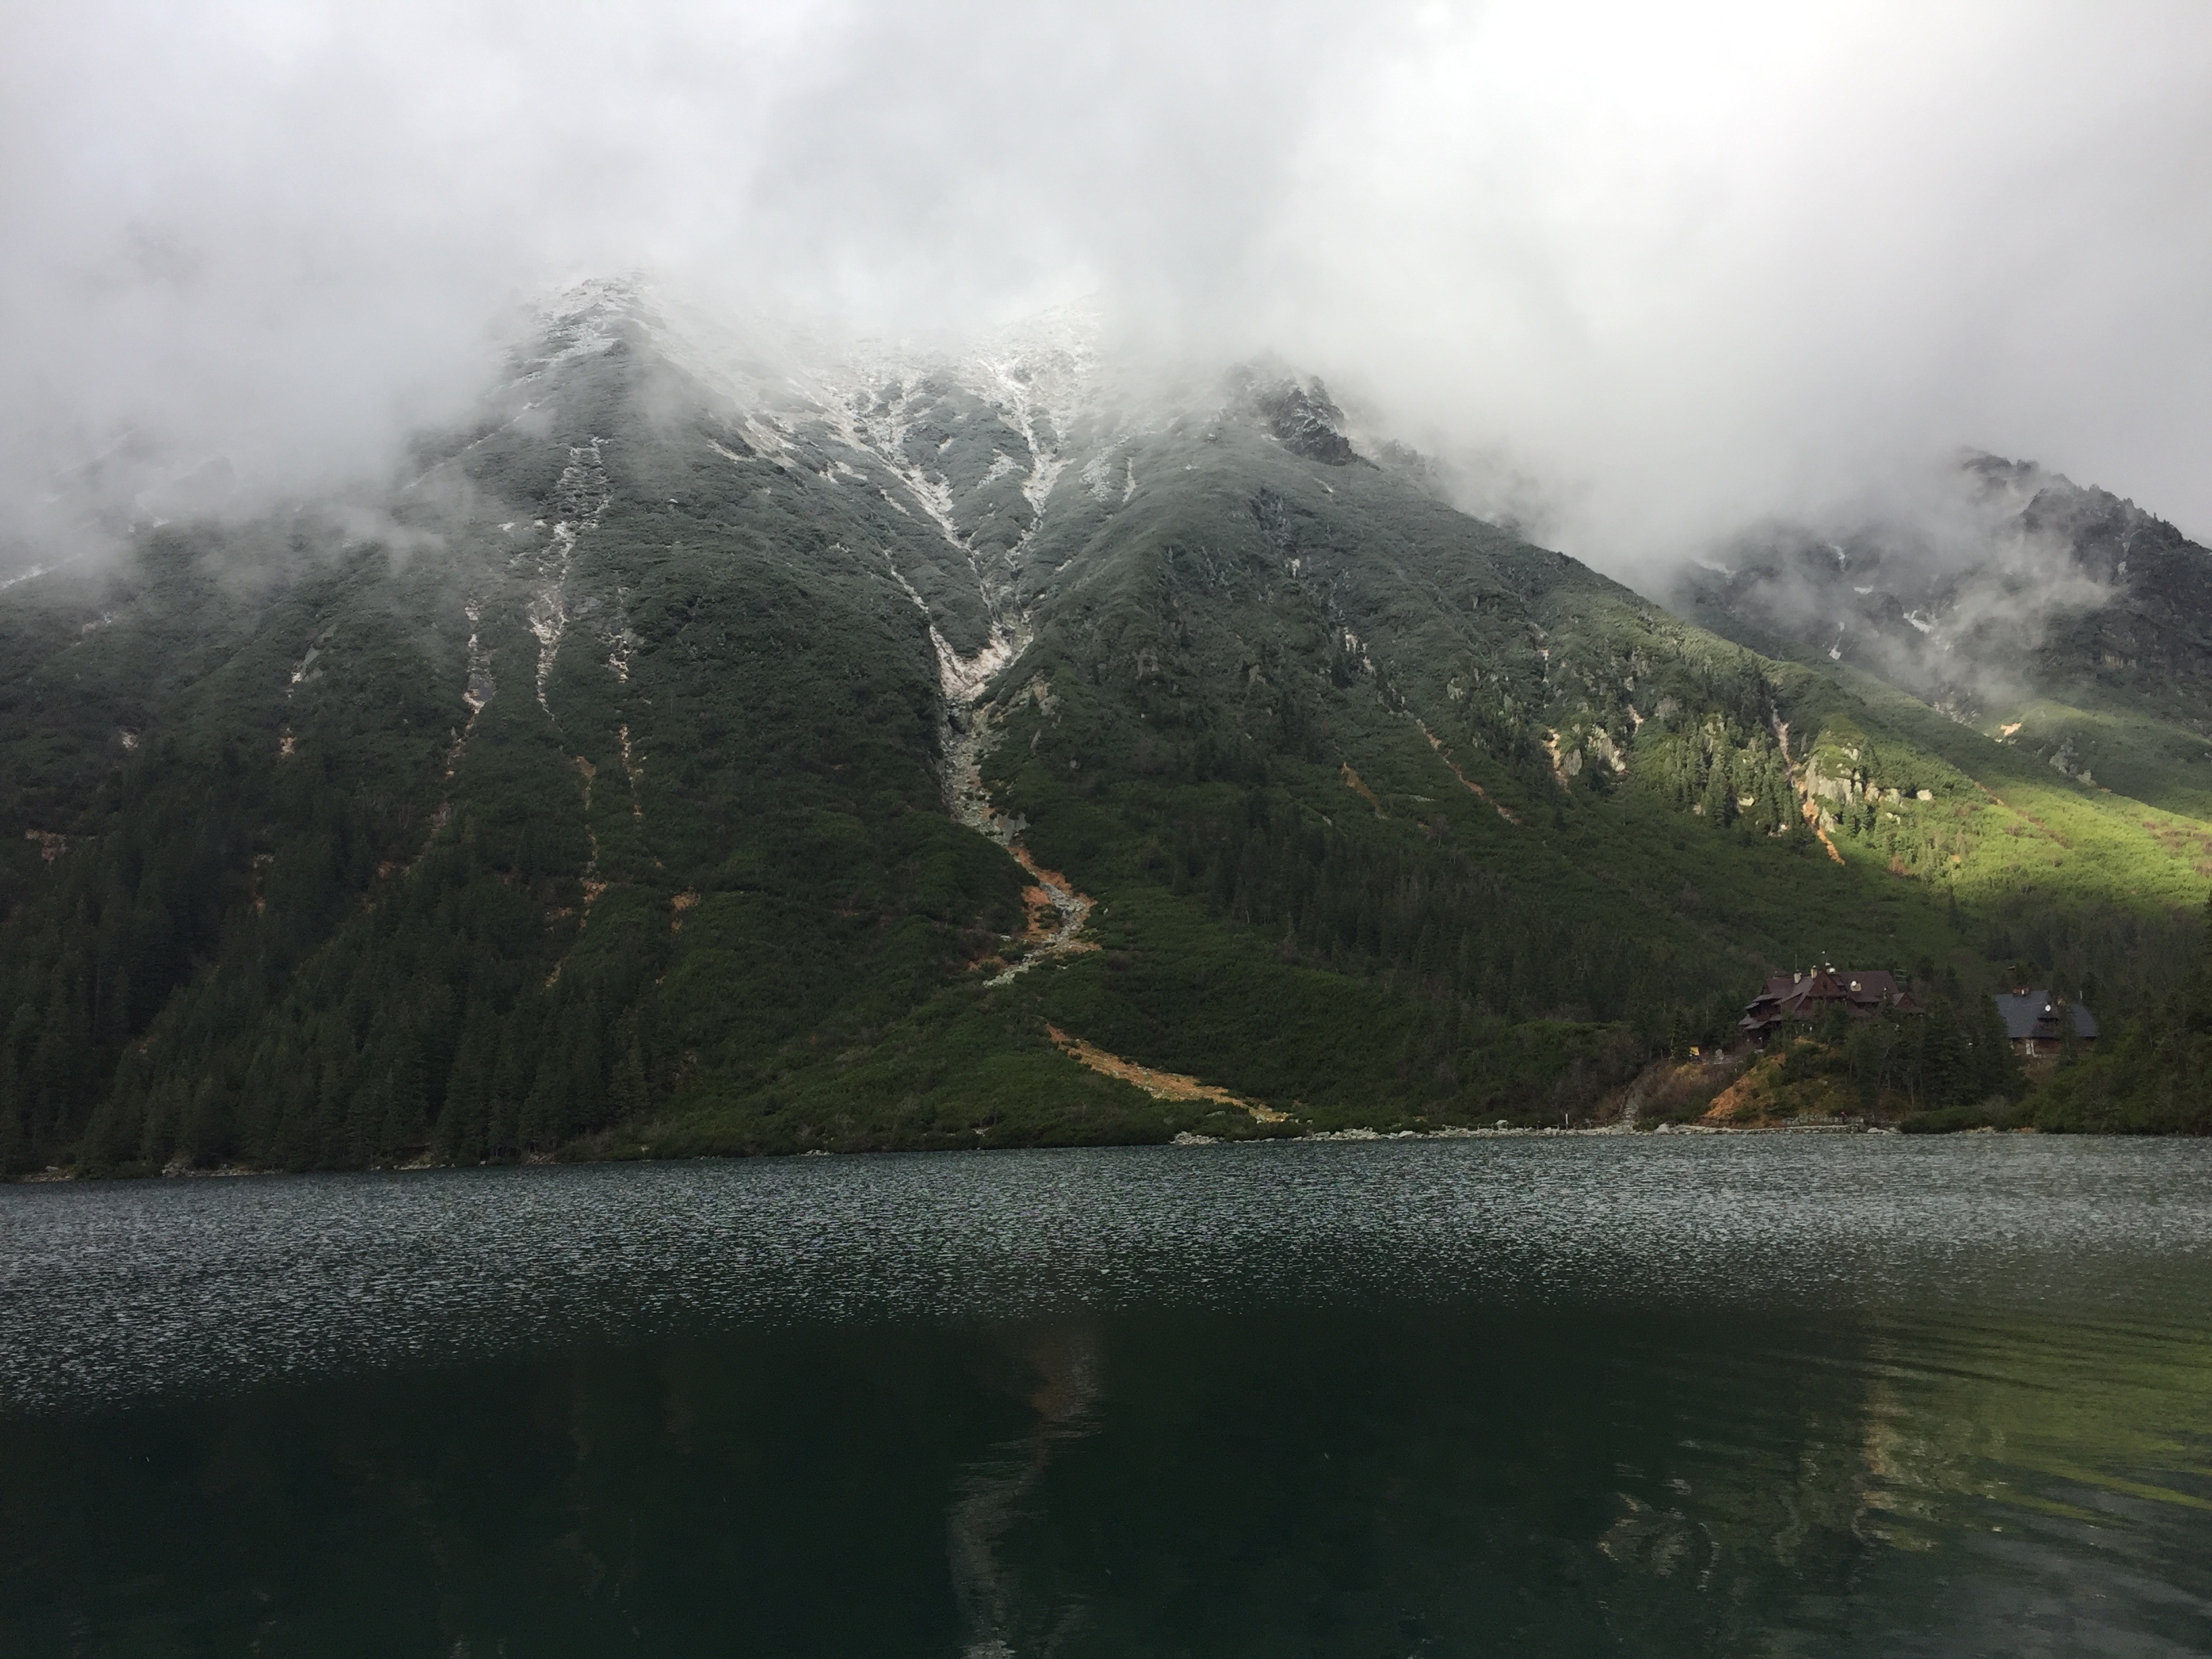
landscape, tree, nature, forest, wilderness, mountain, cloud, fog, mist, morning, hill, lake, river, valley, mountain range, reflection, weather, fjord, reservoir, highland, mountains, alps, loch, buried, landform, morskie oko, geographical feature, atmospheric phenomenon, mountainous landforms